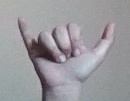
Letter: ya